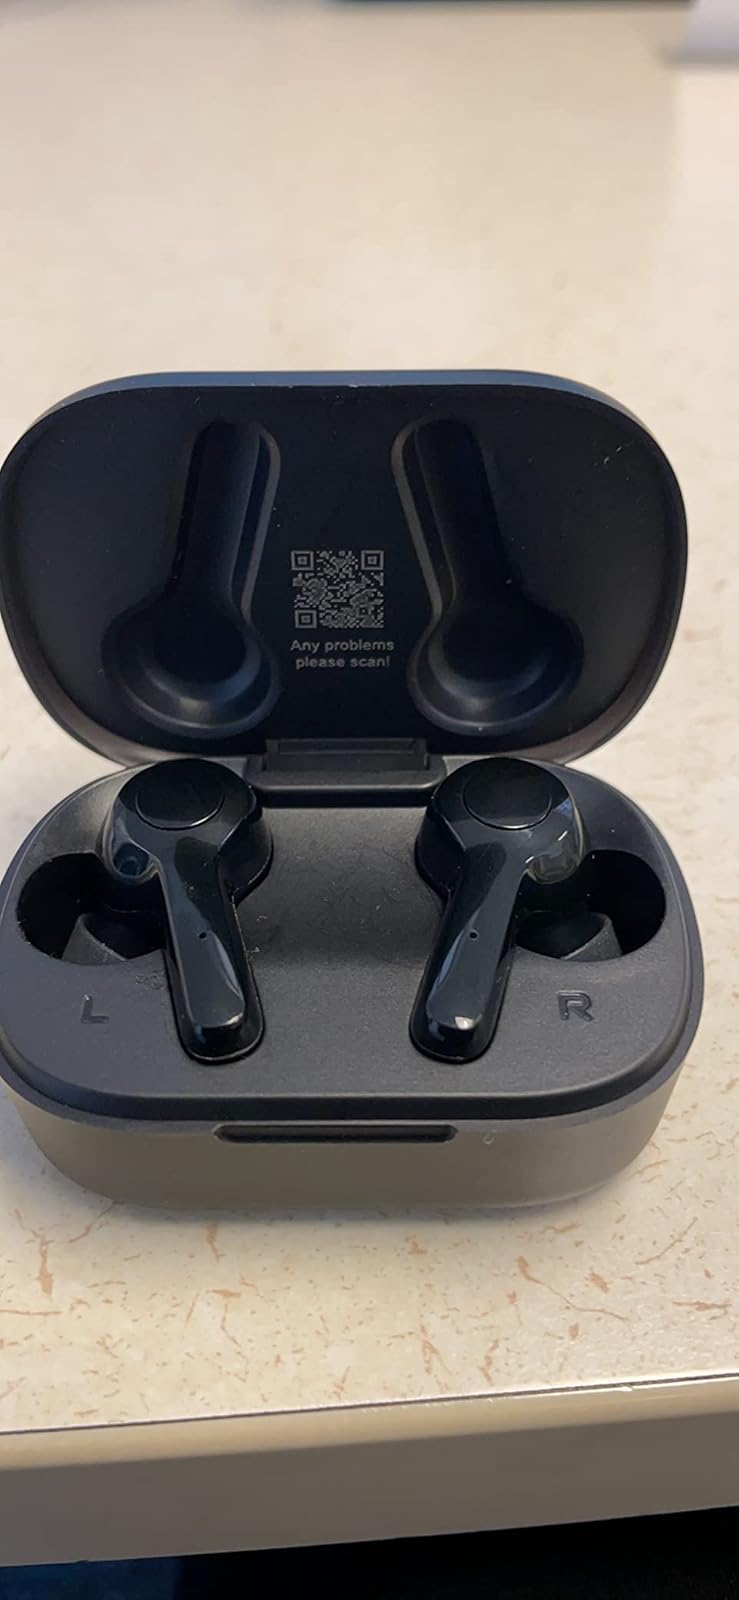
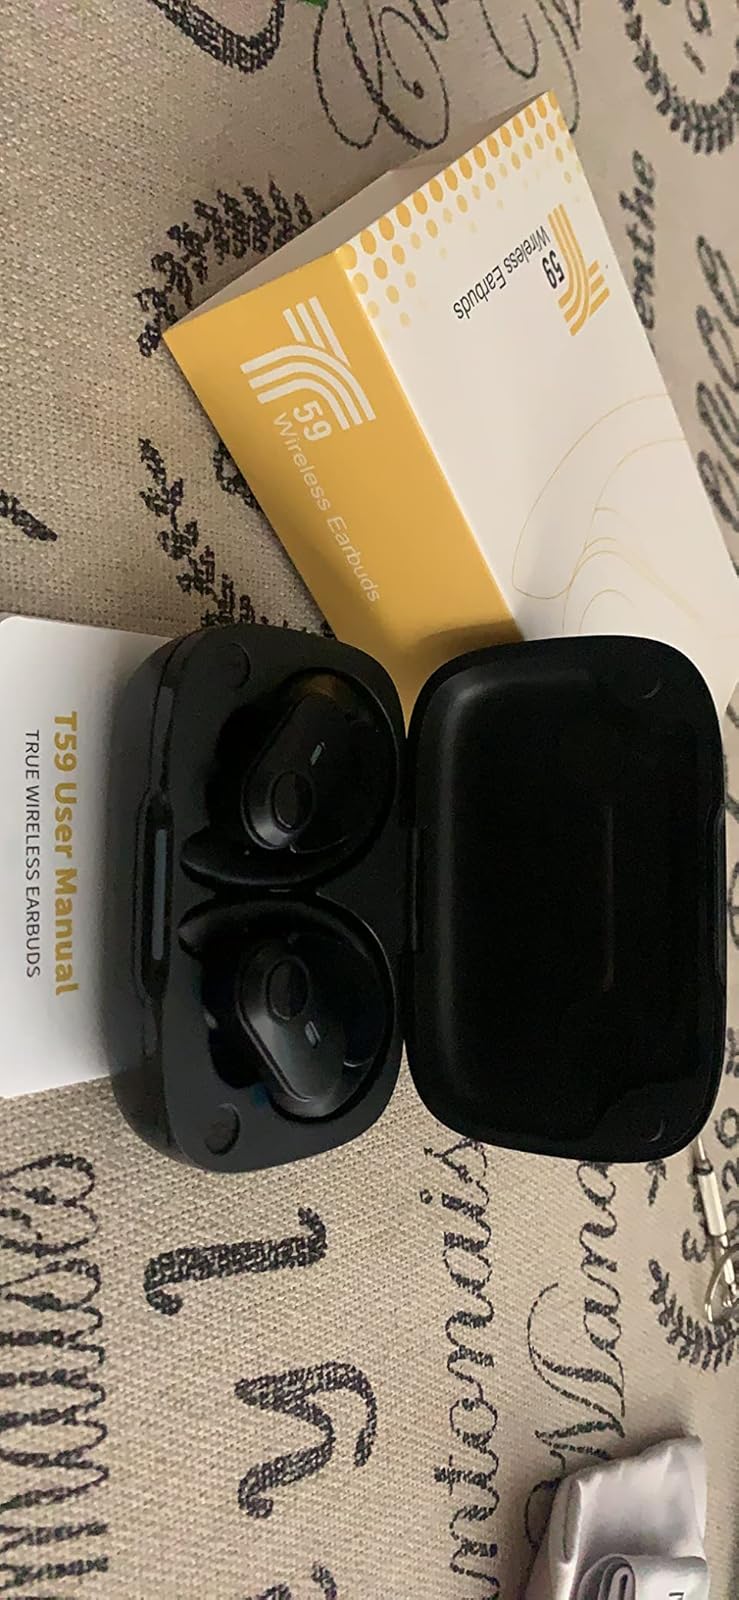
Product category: earbuds
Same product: no